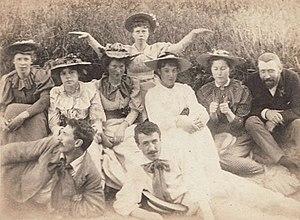
Katharine Cameron, née le 26 février 1874 à Glasgow et morte le 21 août 1965 à Édimbourg, est une illustratrice et une peintre écossaise.